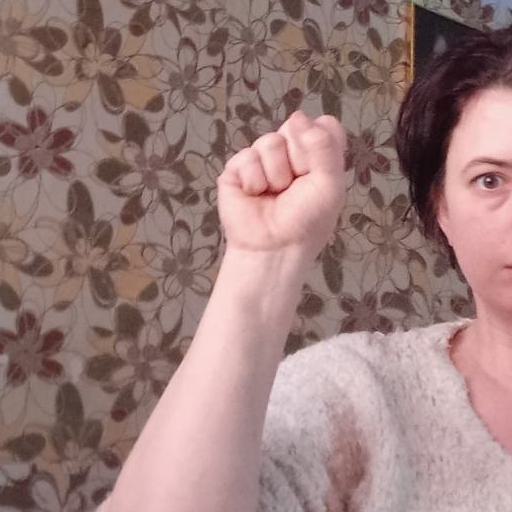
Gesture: fist